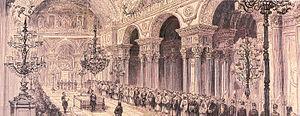
31 mars : sir Henry Bartle Frere prend ses fonctions de gouverneur du Cap.
Ahmed Vefik Pacha est un homme d’État, diplomate, écrivain et traducteur ottoman, né le 3 juillet 1823 à Constantinople, mort le 2 avril 1891 dans la même ville. Il a exercé les fonctions de grand vizir, gouverneur de provinces et président du parlement ottoman et joué un rôle politique et culturel important pendant la dernière période de l'Empire ottoman. Pacha est un titre de fonction.